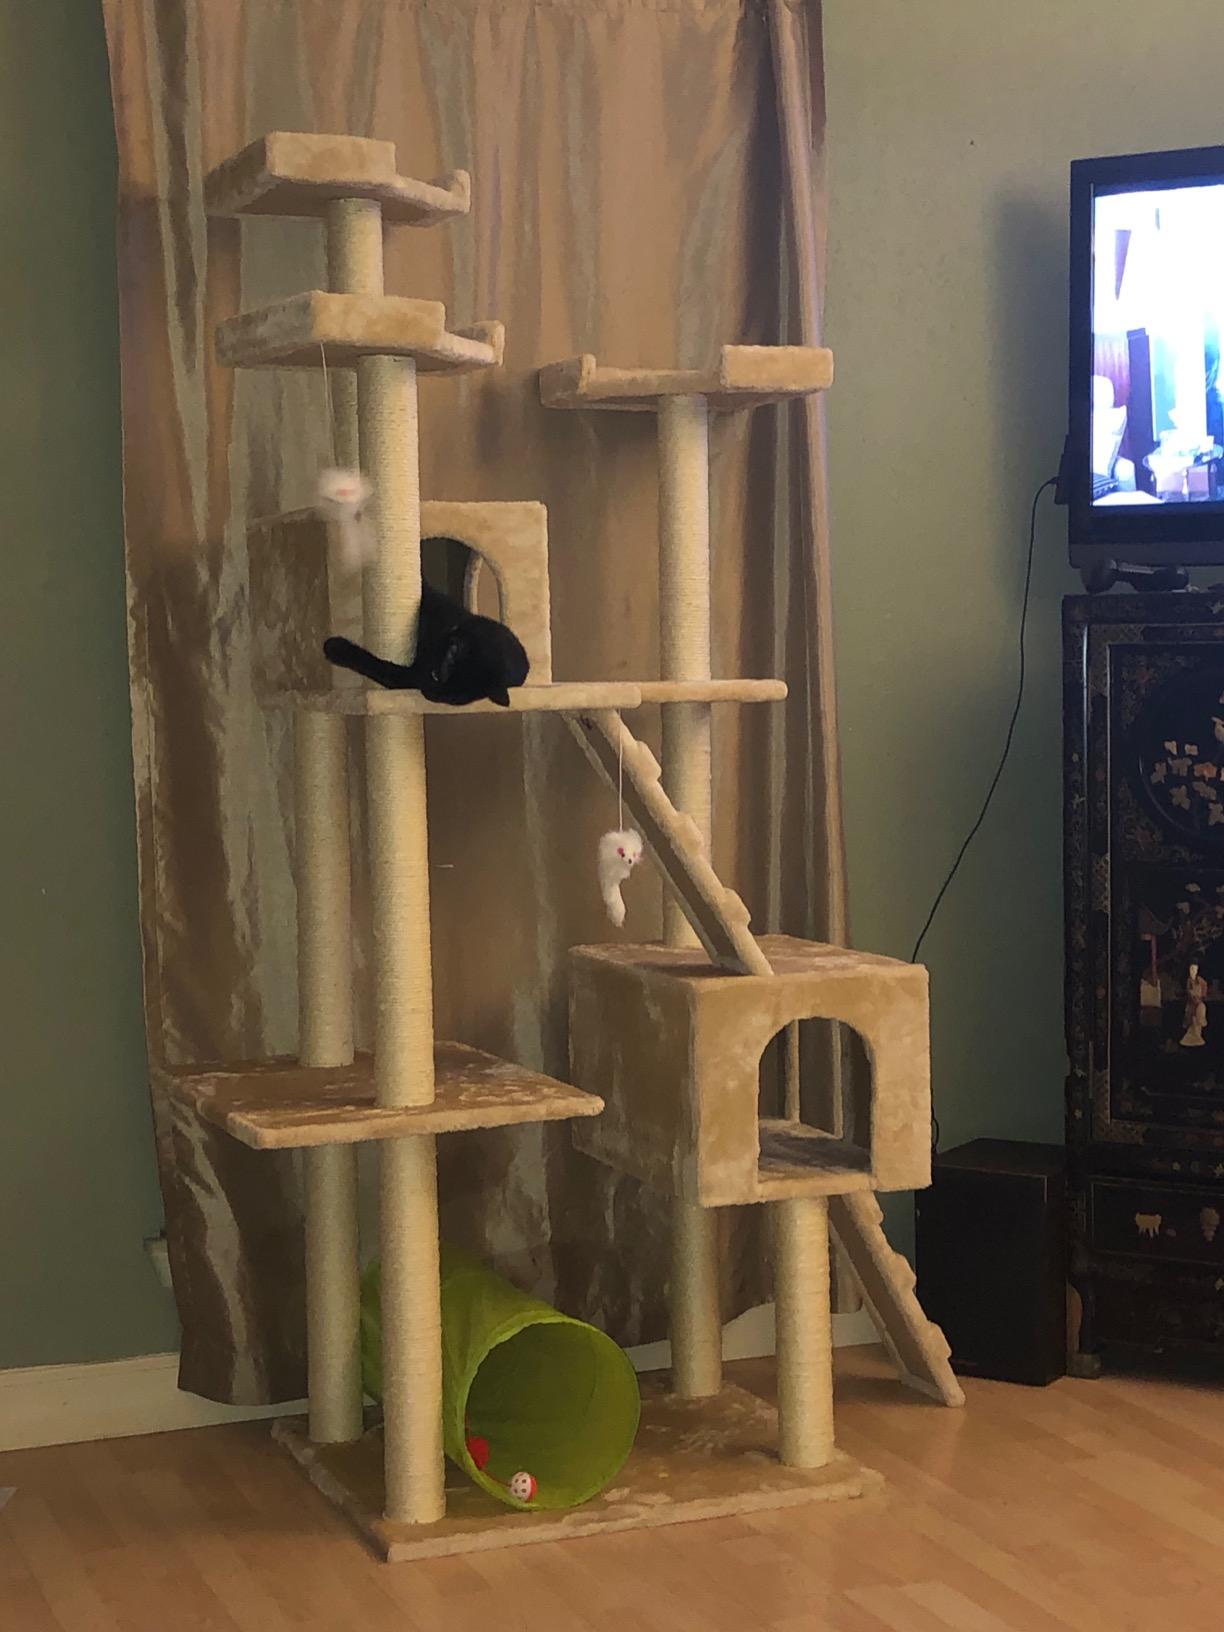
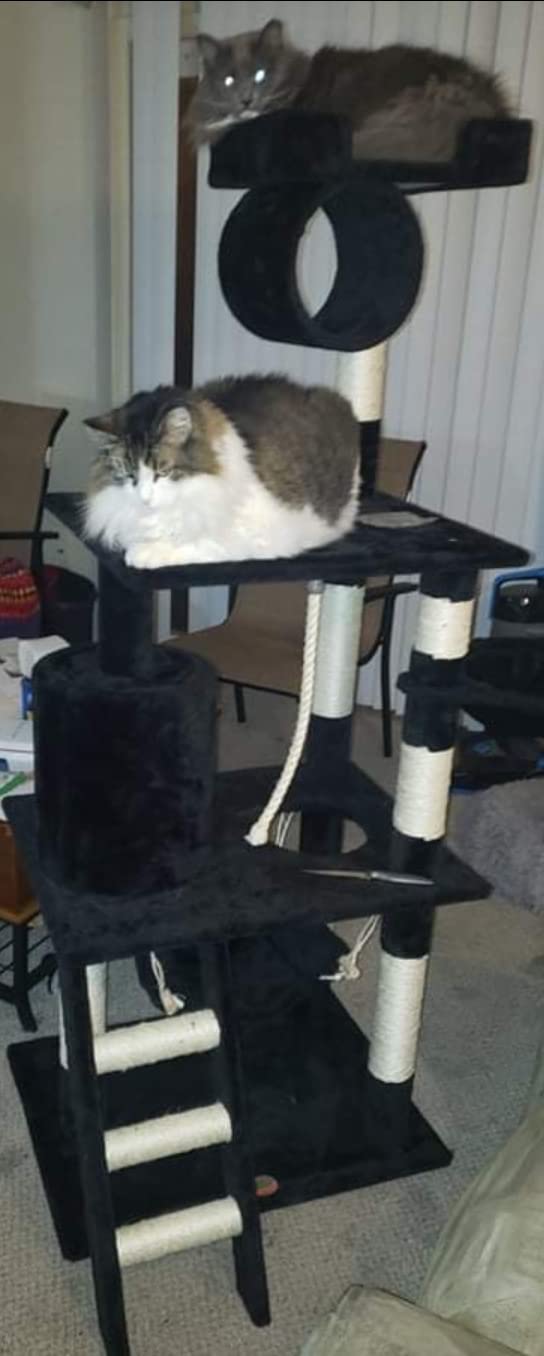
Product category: items_cat tree
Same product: no